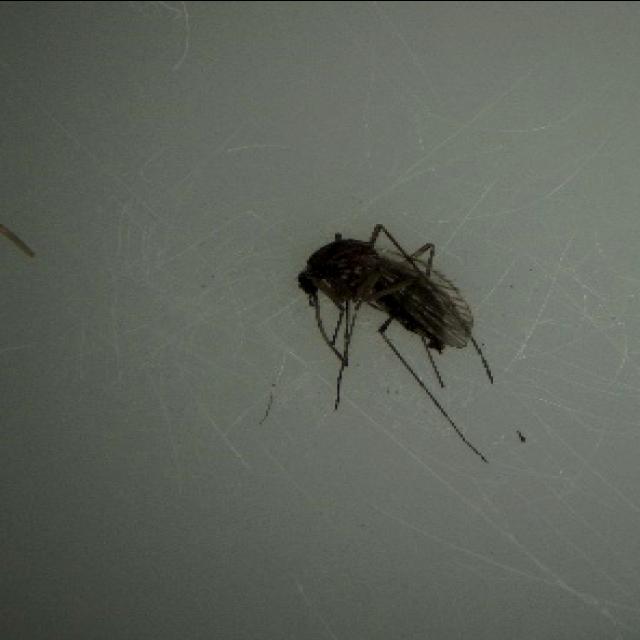
Species: aedes_vexans